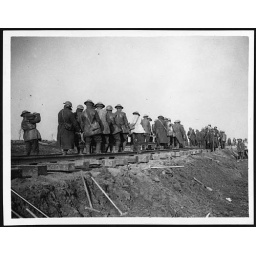
Laying a railroad over newly captured ground